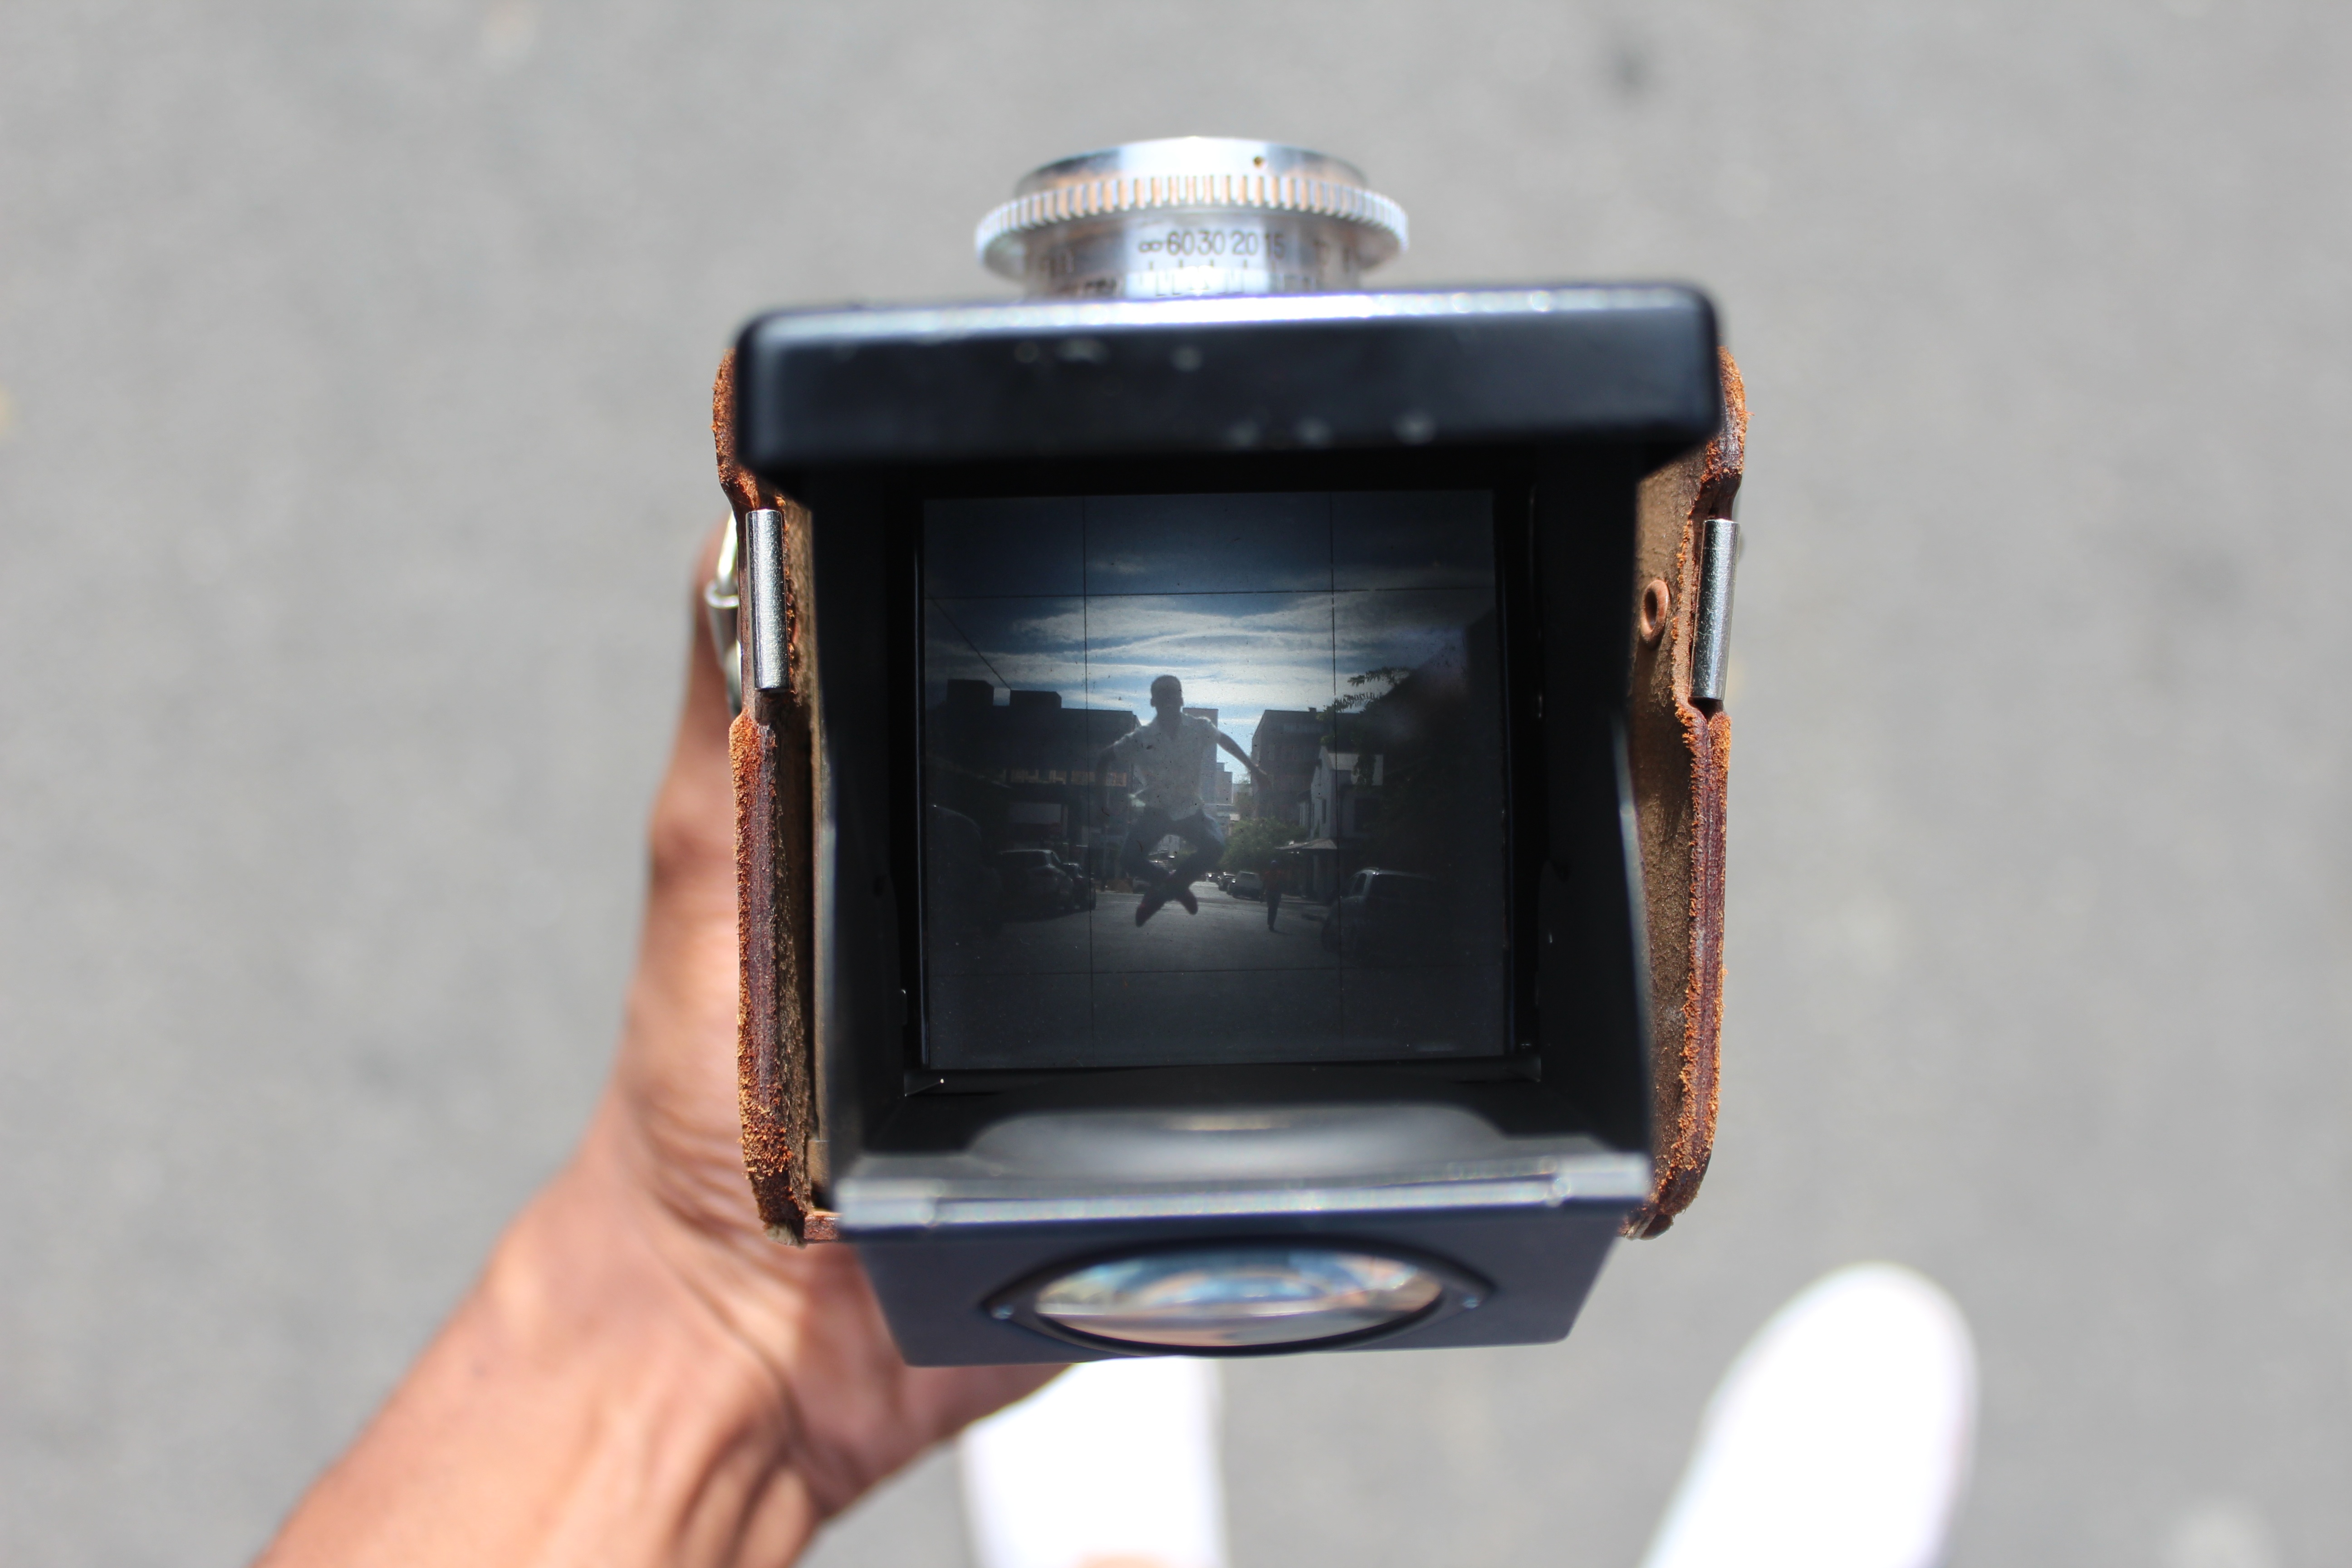
watch, hand, light, lighting